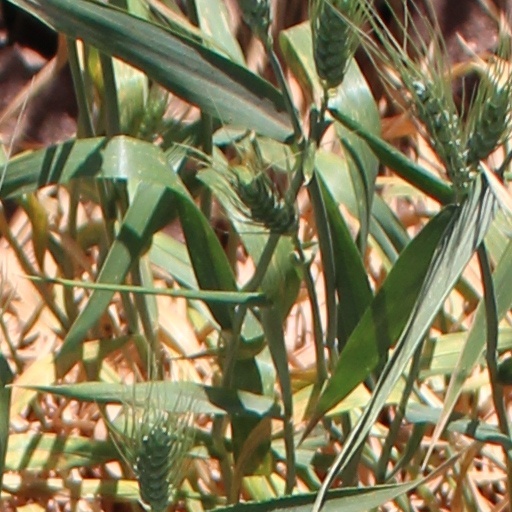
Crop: wheat